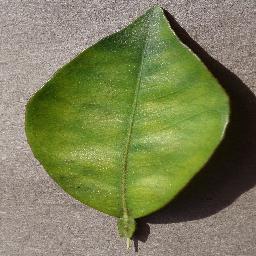
Label: Orange___Haunglongbing_(Citrus_greening)